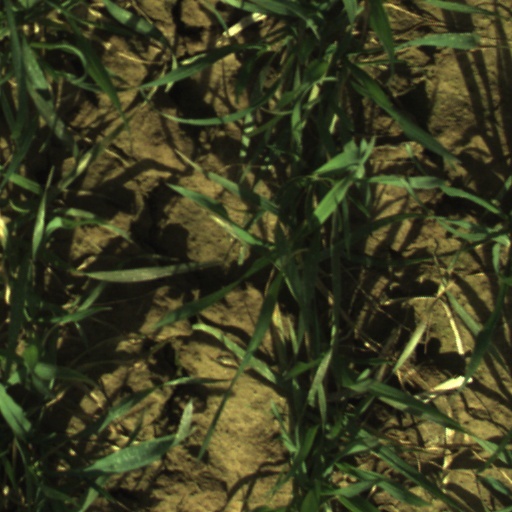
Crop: wheat